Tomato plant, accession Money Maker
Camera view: vertical (180 deg); turntable rotation: 210 degrees
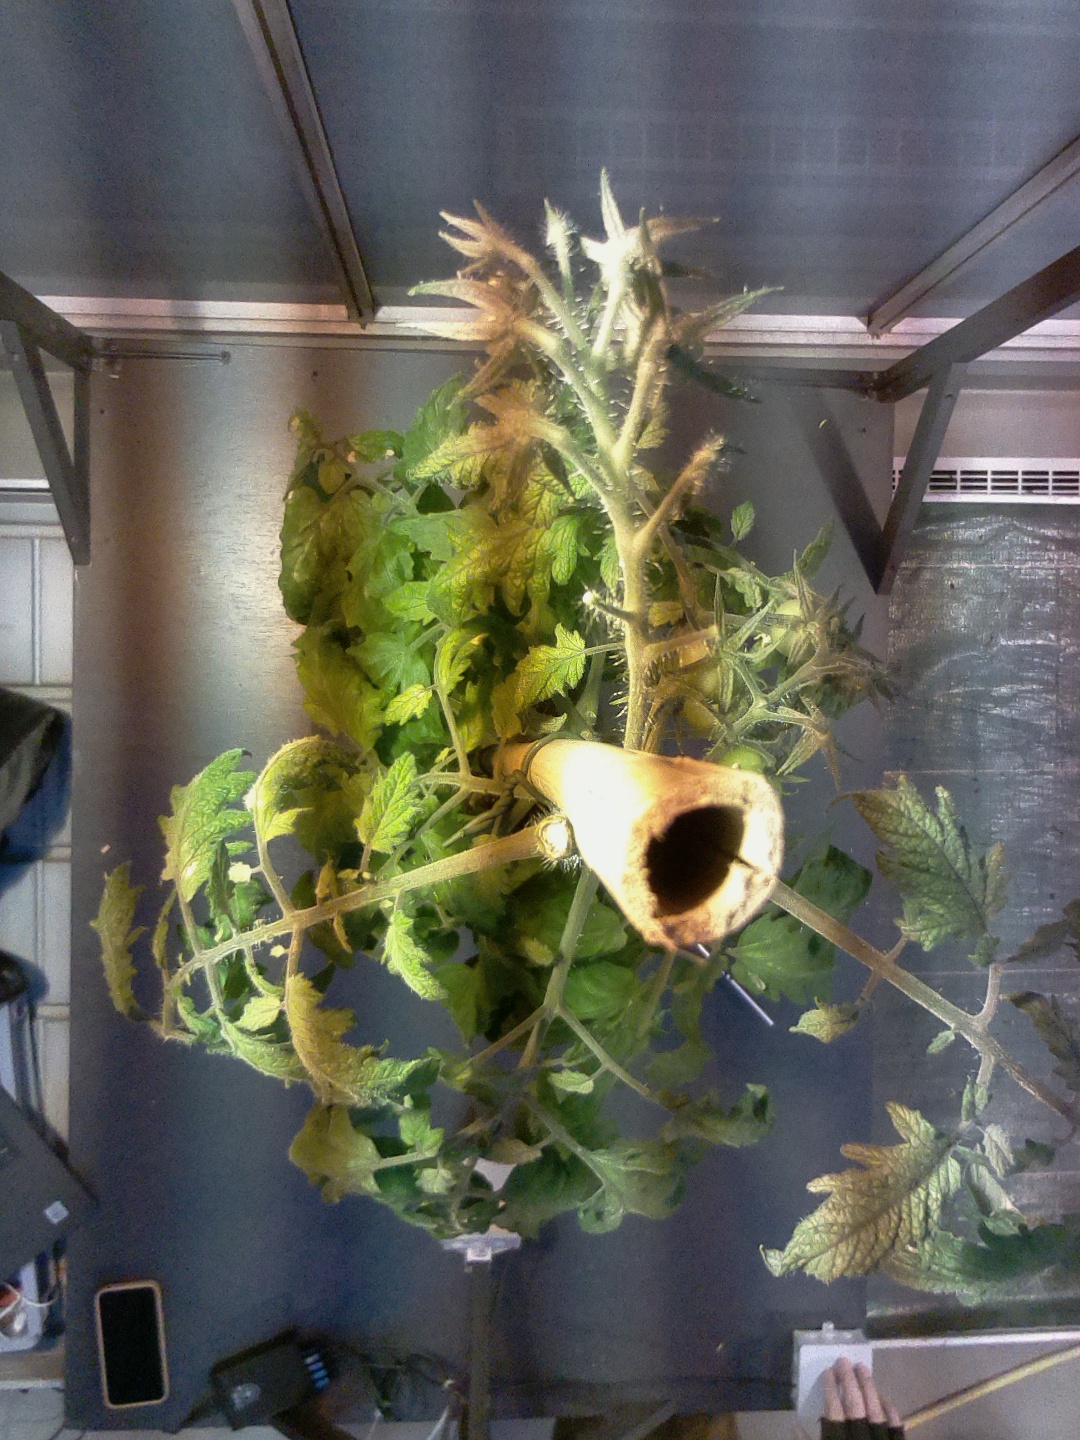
BBCH growth stage 77: 70%-80% of final fruit size